List of birds of Peru

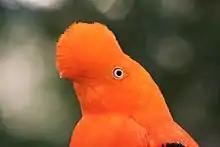
The Andean cock-of-the-rock is the national bird of Peru.

This is a list of the bird species recorded in Peru. The avifauna of Peru has 1885 confirmed species, of which 119 are endemic, three have been introduced by humans, and 83 are rare or vagrants. An additional 26 species are hypothetical (see below).